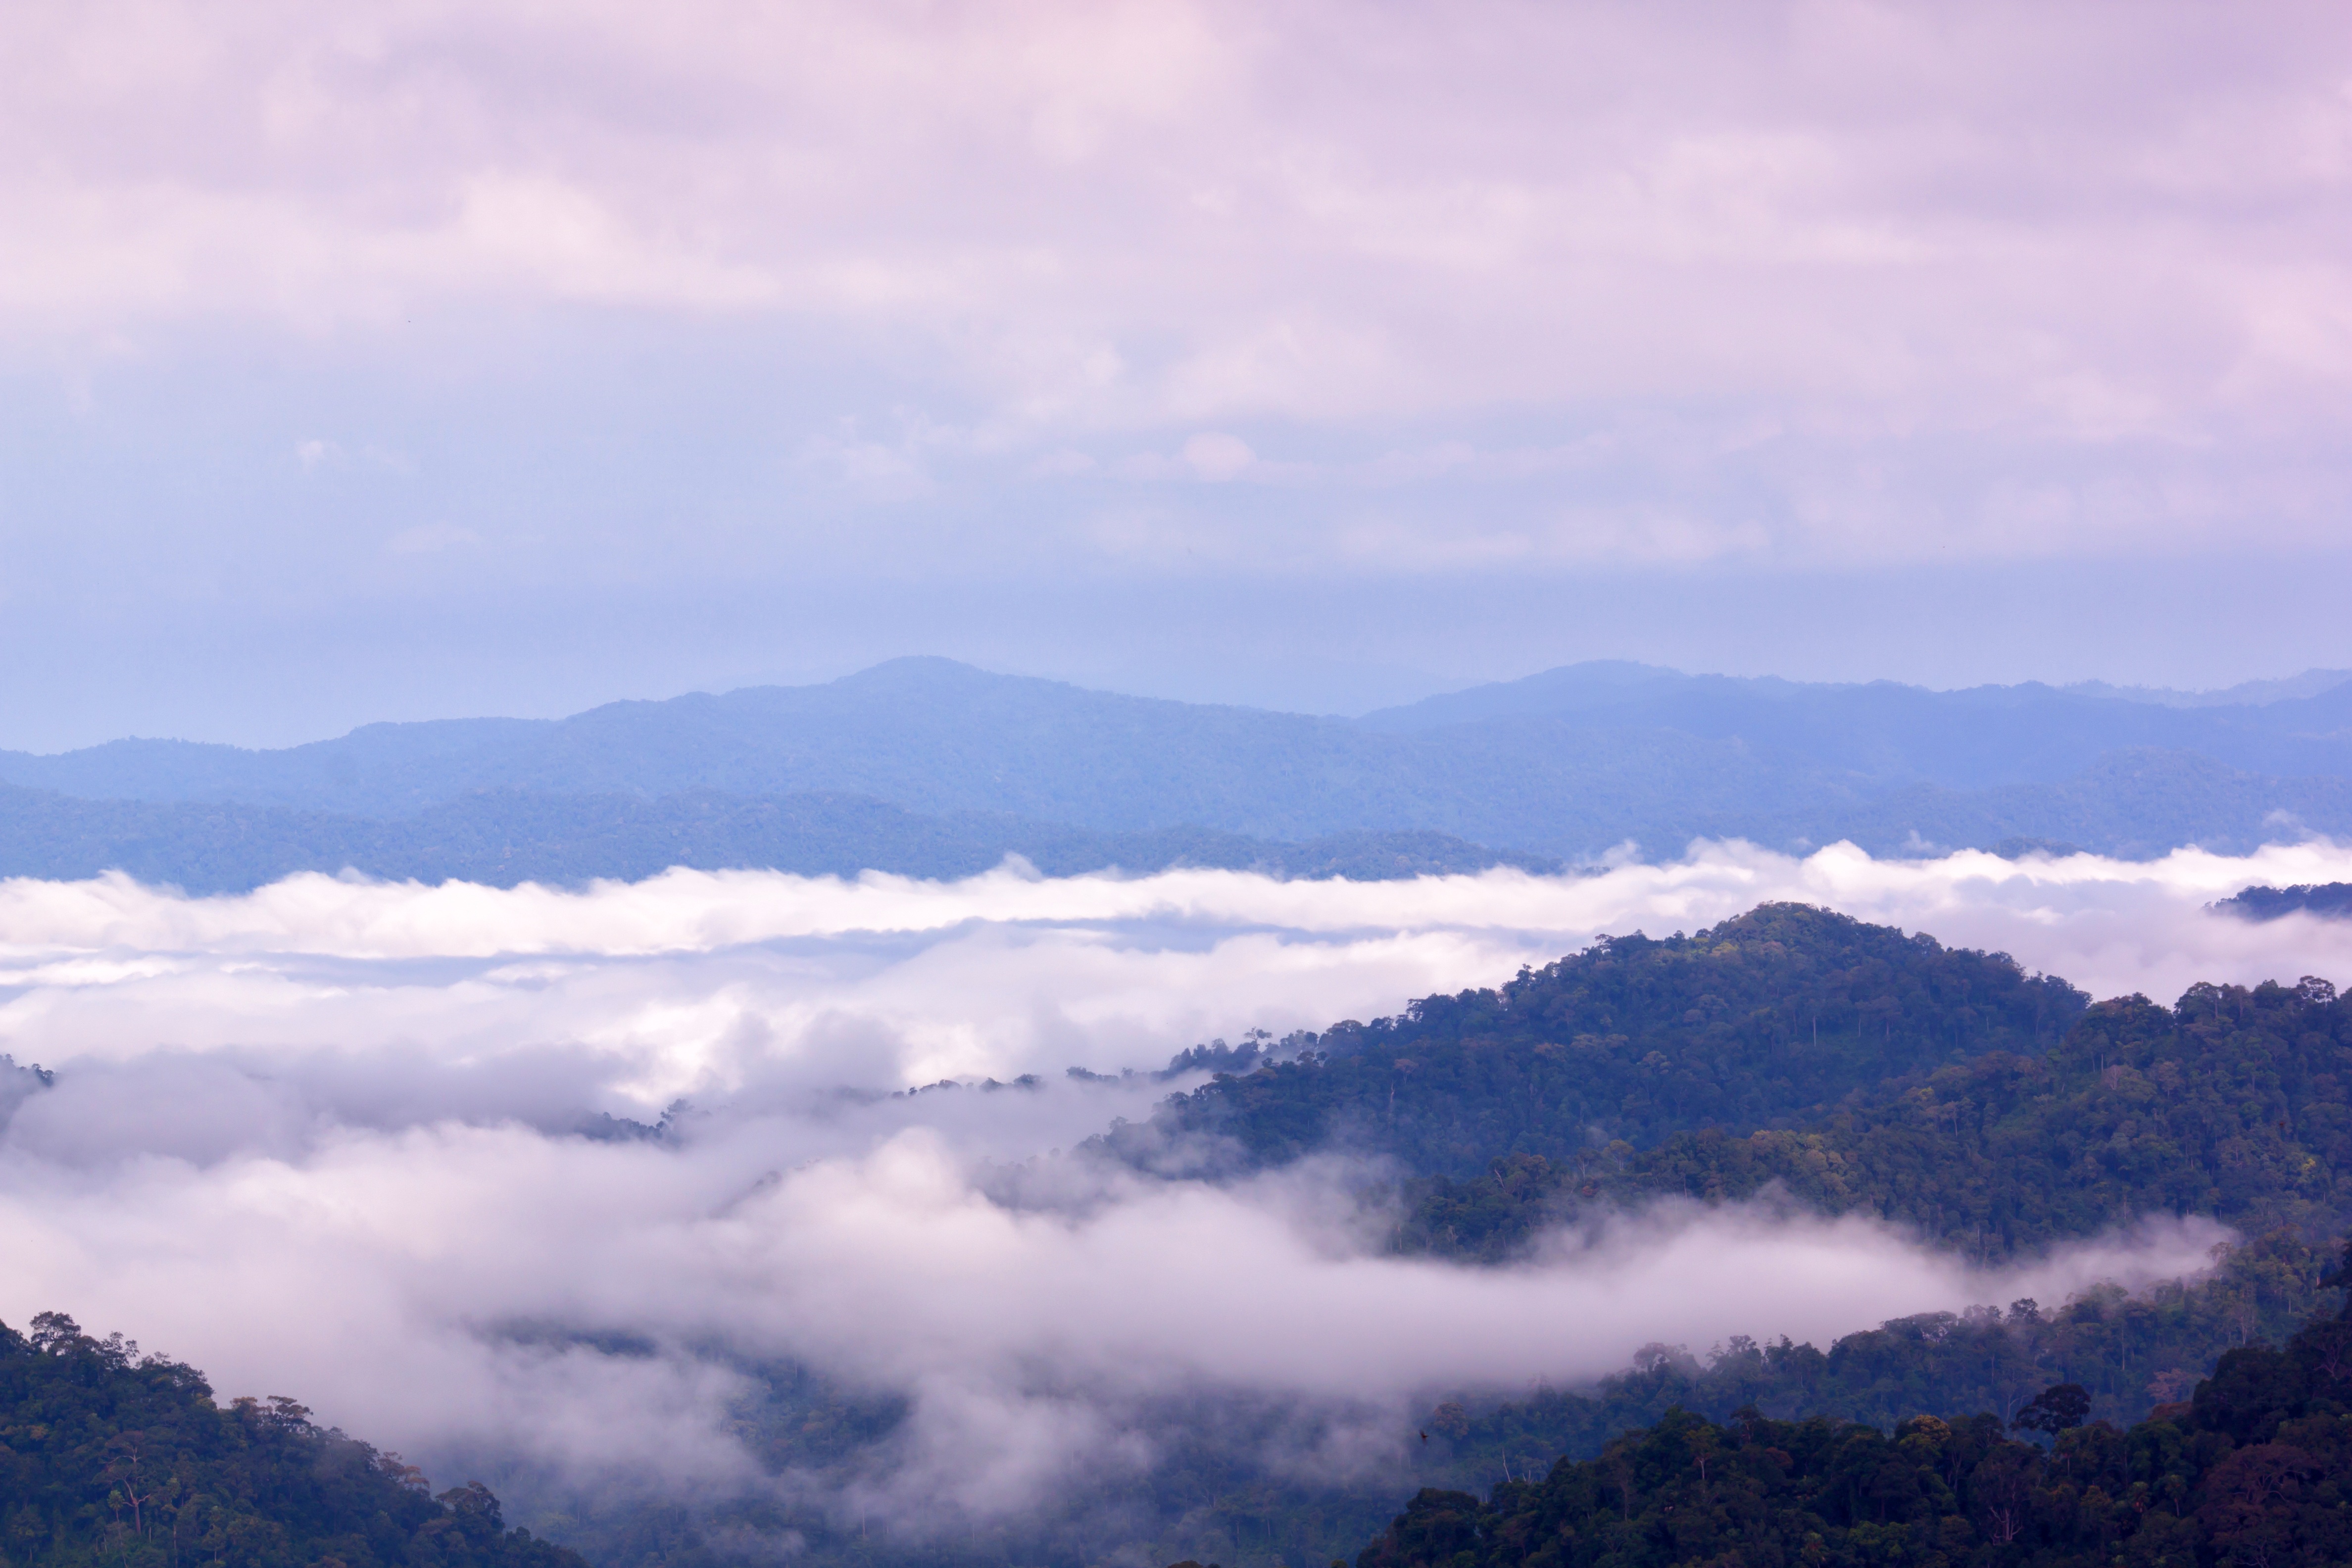
nature, horizon, wilderness, mountain, snow, cloud, sky, fog, mist, morning, hill, dawn, mountain range, weather, ridge, summit, thailand, mountains, plateau, up, viewpoint, landform, meteorological phenomenon, kaeng krachan, sea fog, geographical feature, atmospheric phenomenon, atmosphere of earth, mountainous landforms, national ejaculation